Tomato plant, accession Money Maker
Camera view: tilt-top (135 deg); turntable rotation: 240 degrees
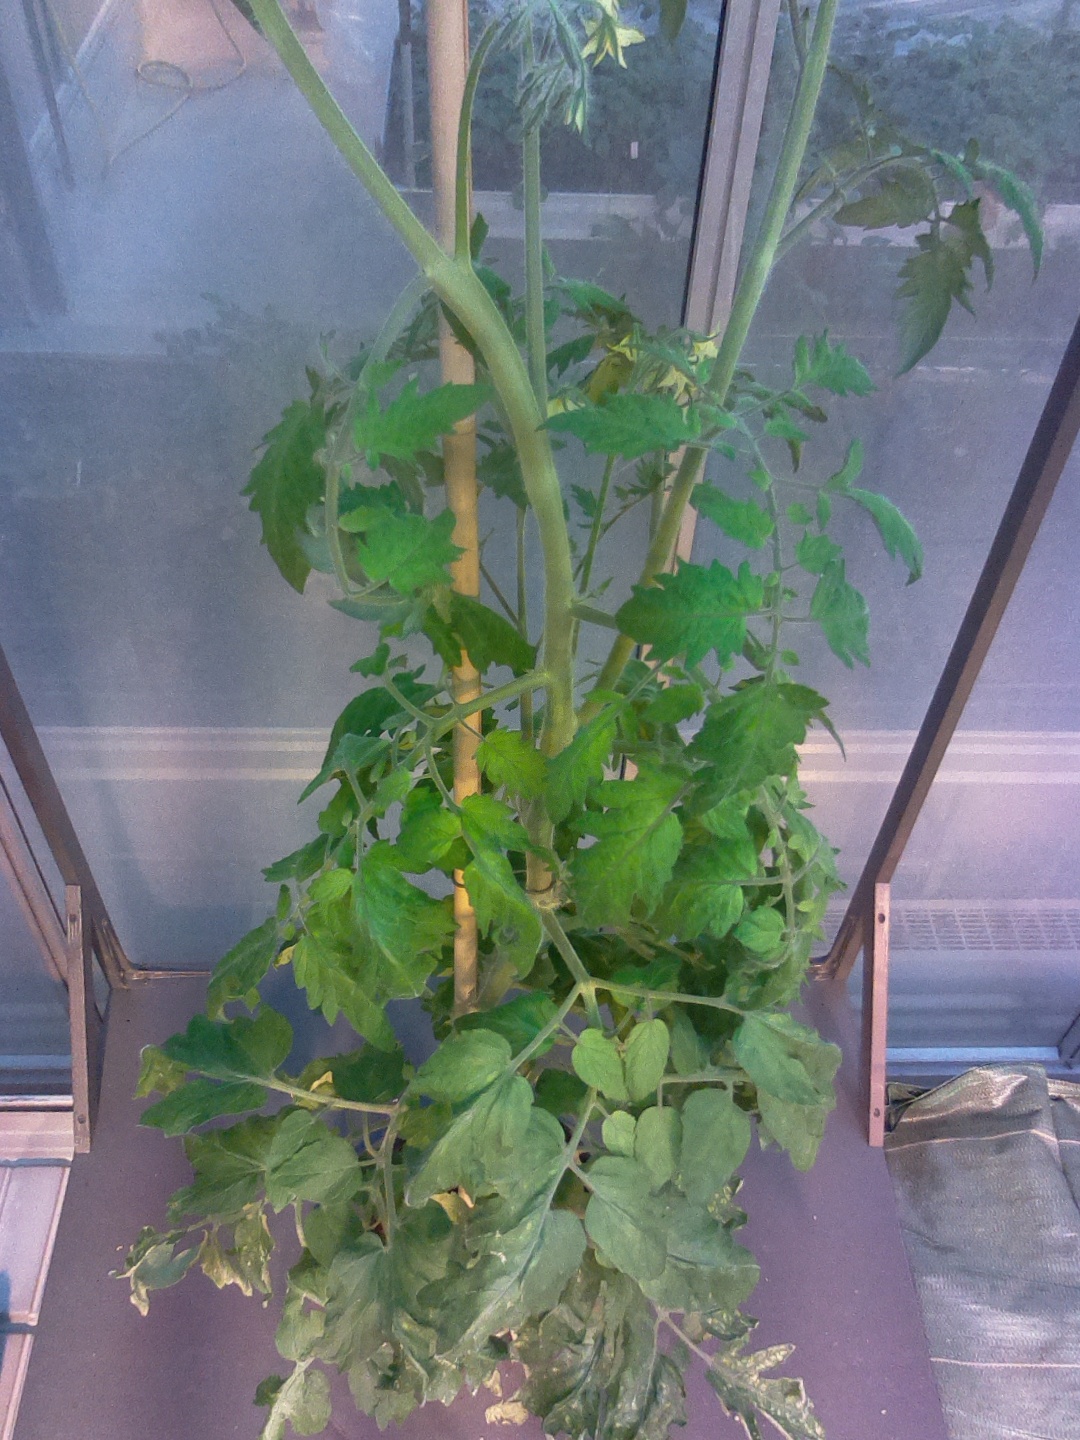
BBCH growth stage 70: Fruits at the main stem or branches visibles